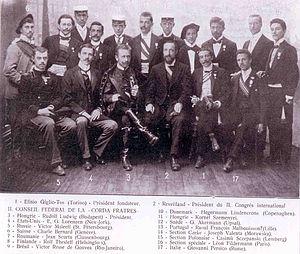
Photo du Conseil Fédéral de la Corda Fratres en 1900. Les n°6 et 13 portent des faluches. Efisio Giglio-Tos (Président fondateur) Reveillaud Hongrie Rudolph Ludwig ... ... ... ... ... ... Danemark (Copenhague) Cai Ditlev Hegermann-Lindencrone (1881-1947). ... ... ... ... ... Section speciale: Léon Fildermann (Paris) Giovanni Persico (Rome)
Efisio Giglio-Tos est un photographe et universitaire italien, initiateur, fondateur et premier président de la Corda Fratres, fédération internationale d'étudiants.
La Corda Fratres - Fédération internationale des étudiants, appelée aussi Corda Fratres - F.I.D.E. ou simplement Corda Fratres, est une organisation internationale, ni politique, ni religieuse, ni commerciale, ni humanitaire, festive et fraternelle d'étudiants fondée à Turin le 15 novembre 1898. Elle est la première – et seule à ce jour – société festive et carnavalesque universelle et la première association internationale des étudiants.